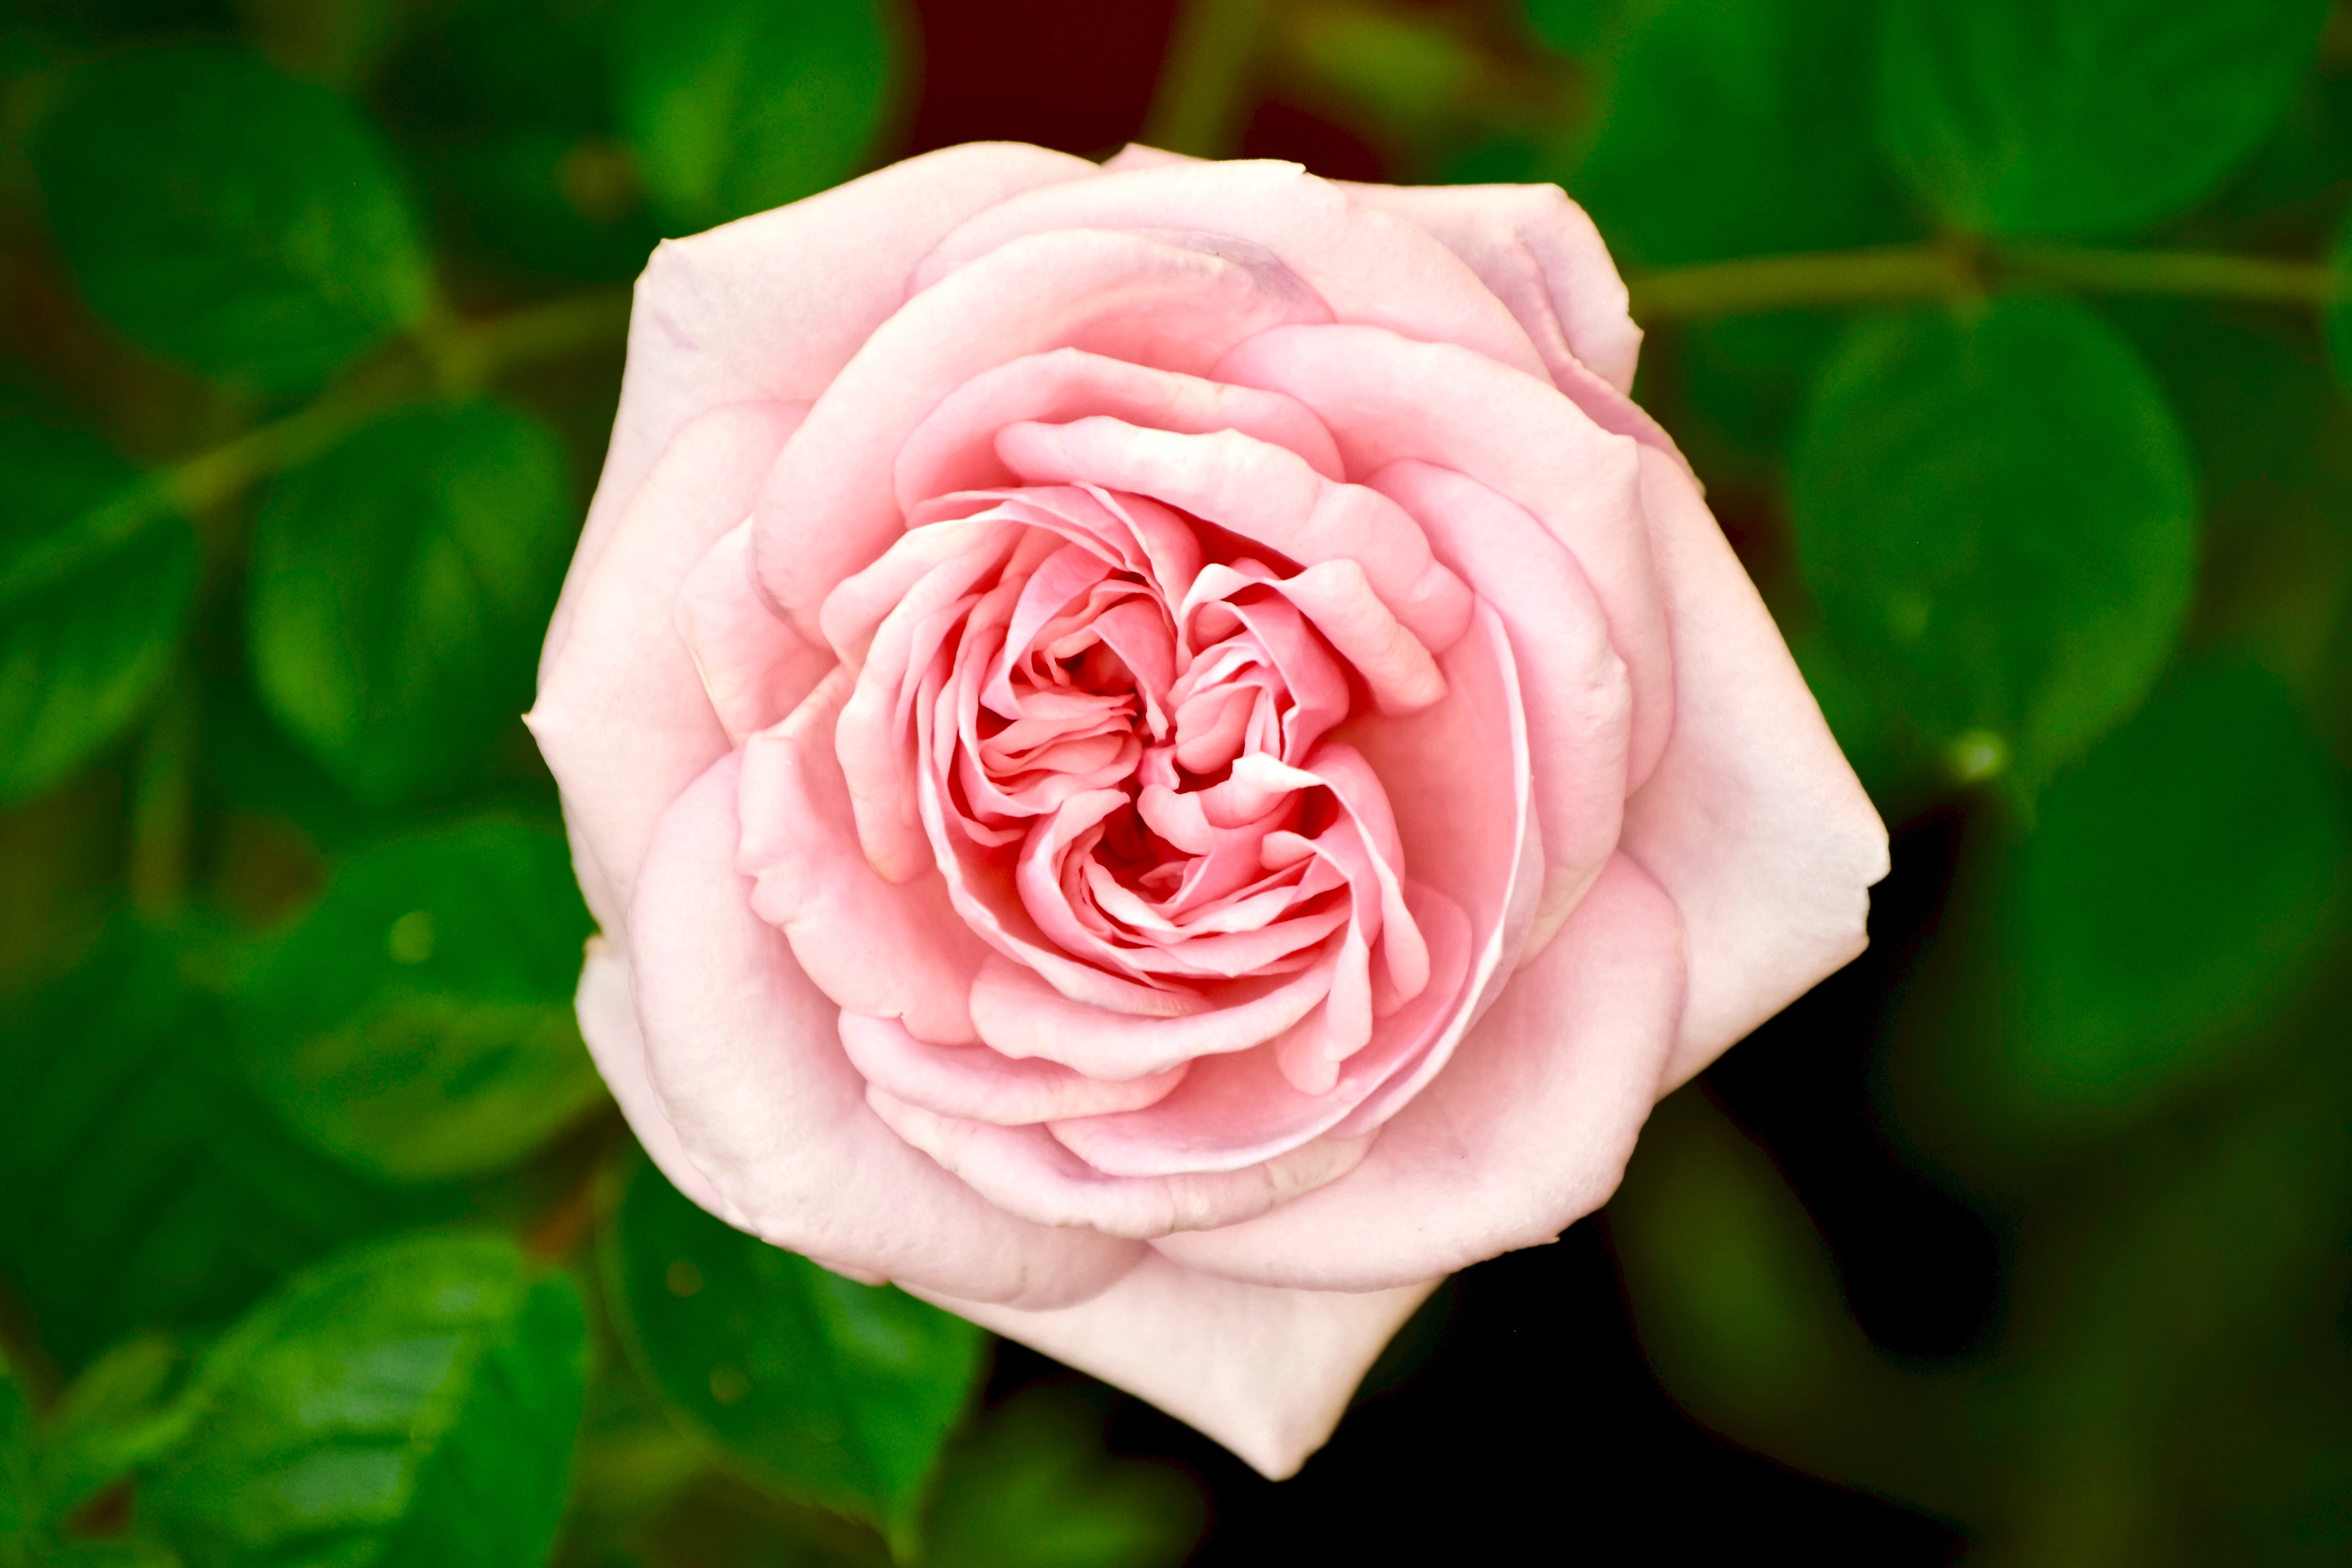
plant, flower, petal, rose, green, red, pink, flora, close up, floribunda, macro photography, flowering plant, garden roses, rose family, plant stem, land plant, rosa centifolia, rose order